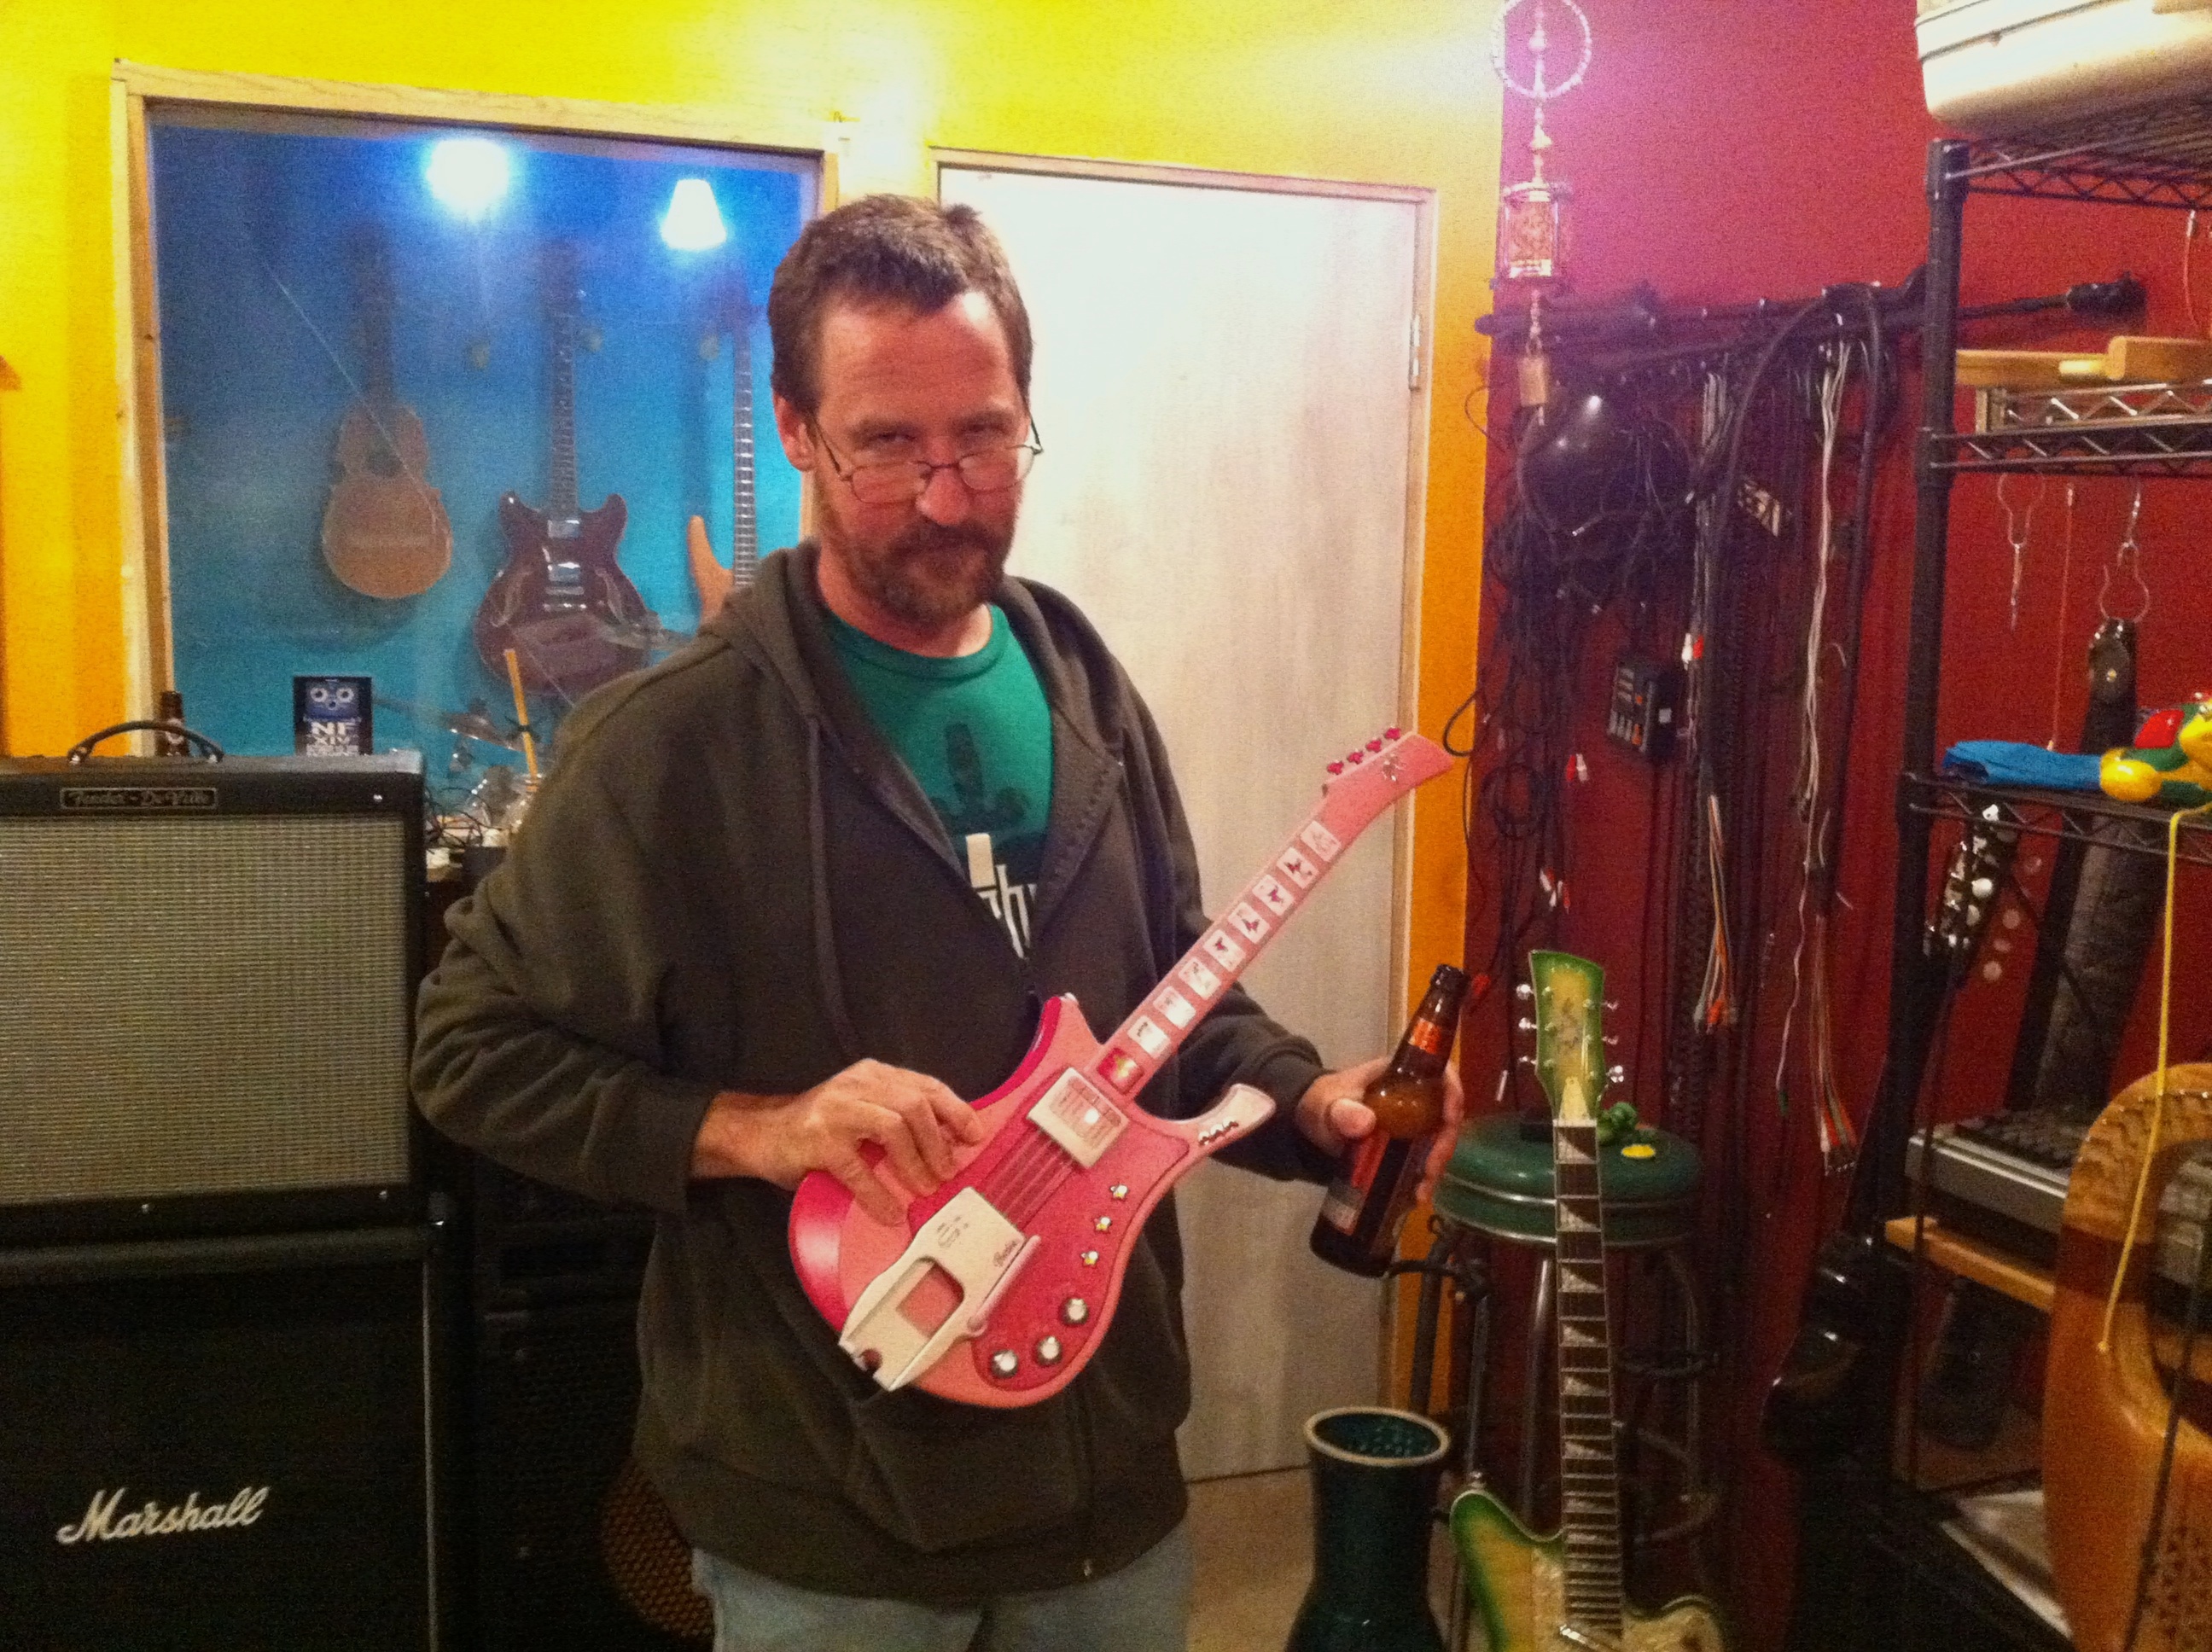
music, guitar, musician, musical instrument, audio, singing, guitarist, hurleylounge, string instrument, facial hair, electronic device, plucked string instruments, folk instrument, musical instrument accessory, session musician